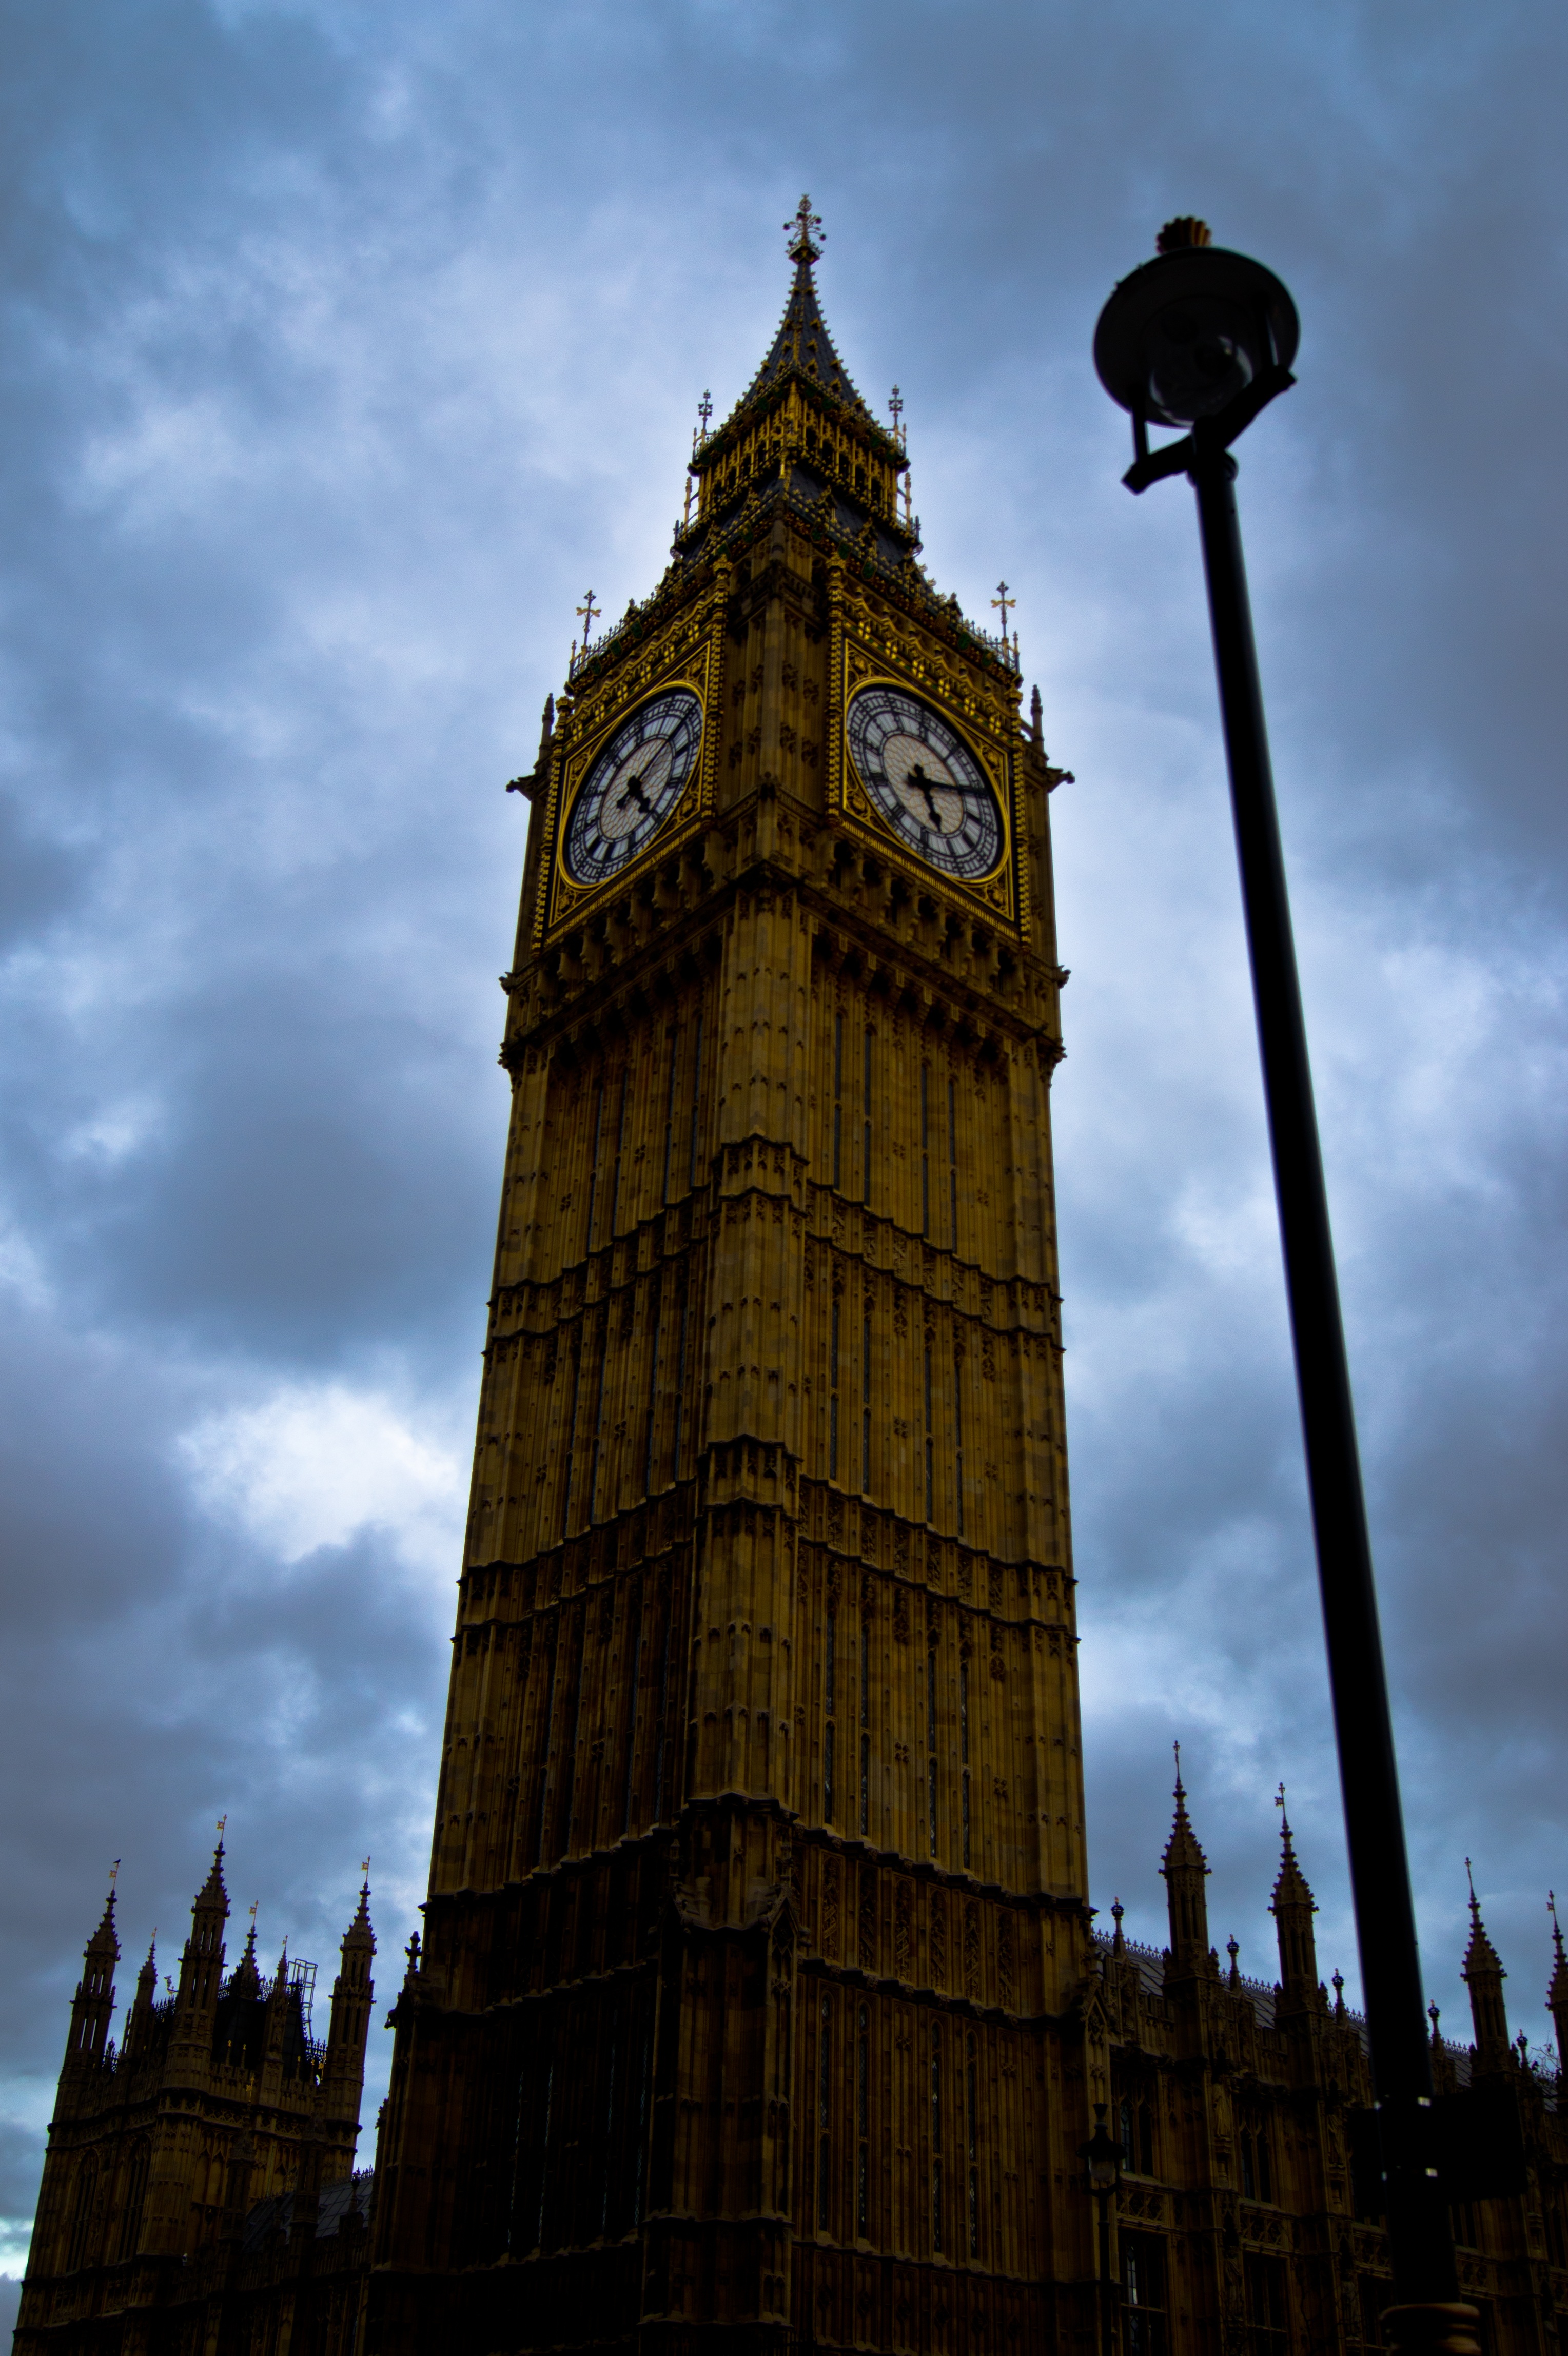
cloud, architecture, sky, city, skyscraper, urban, cityscape, downtown, evening, construction, reflection, tower, landmark, big ben, clock tower, bell tower, england, london, buildings, spire, steeple, british, cities, great britain, the clock tower, urban area